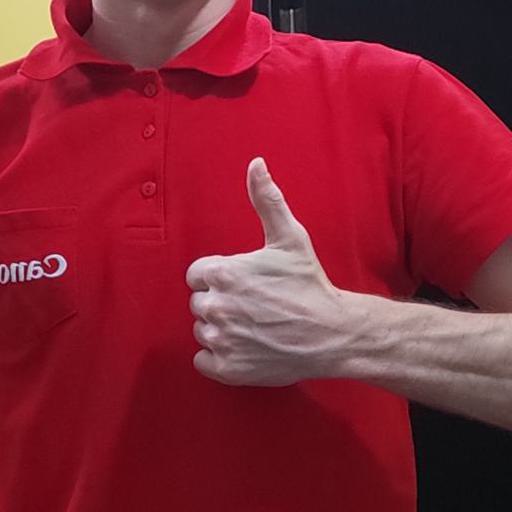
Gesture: like